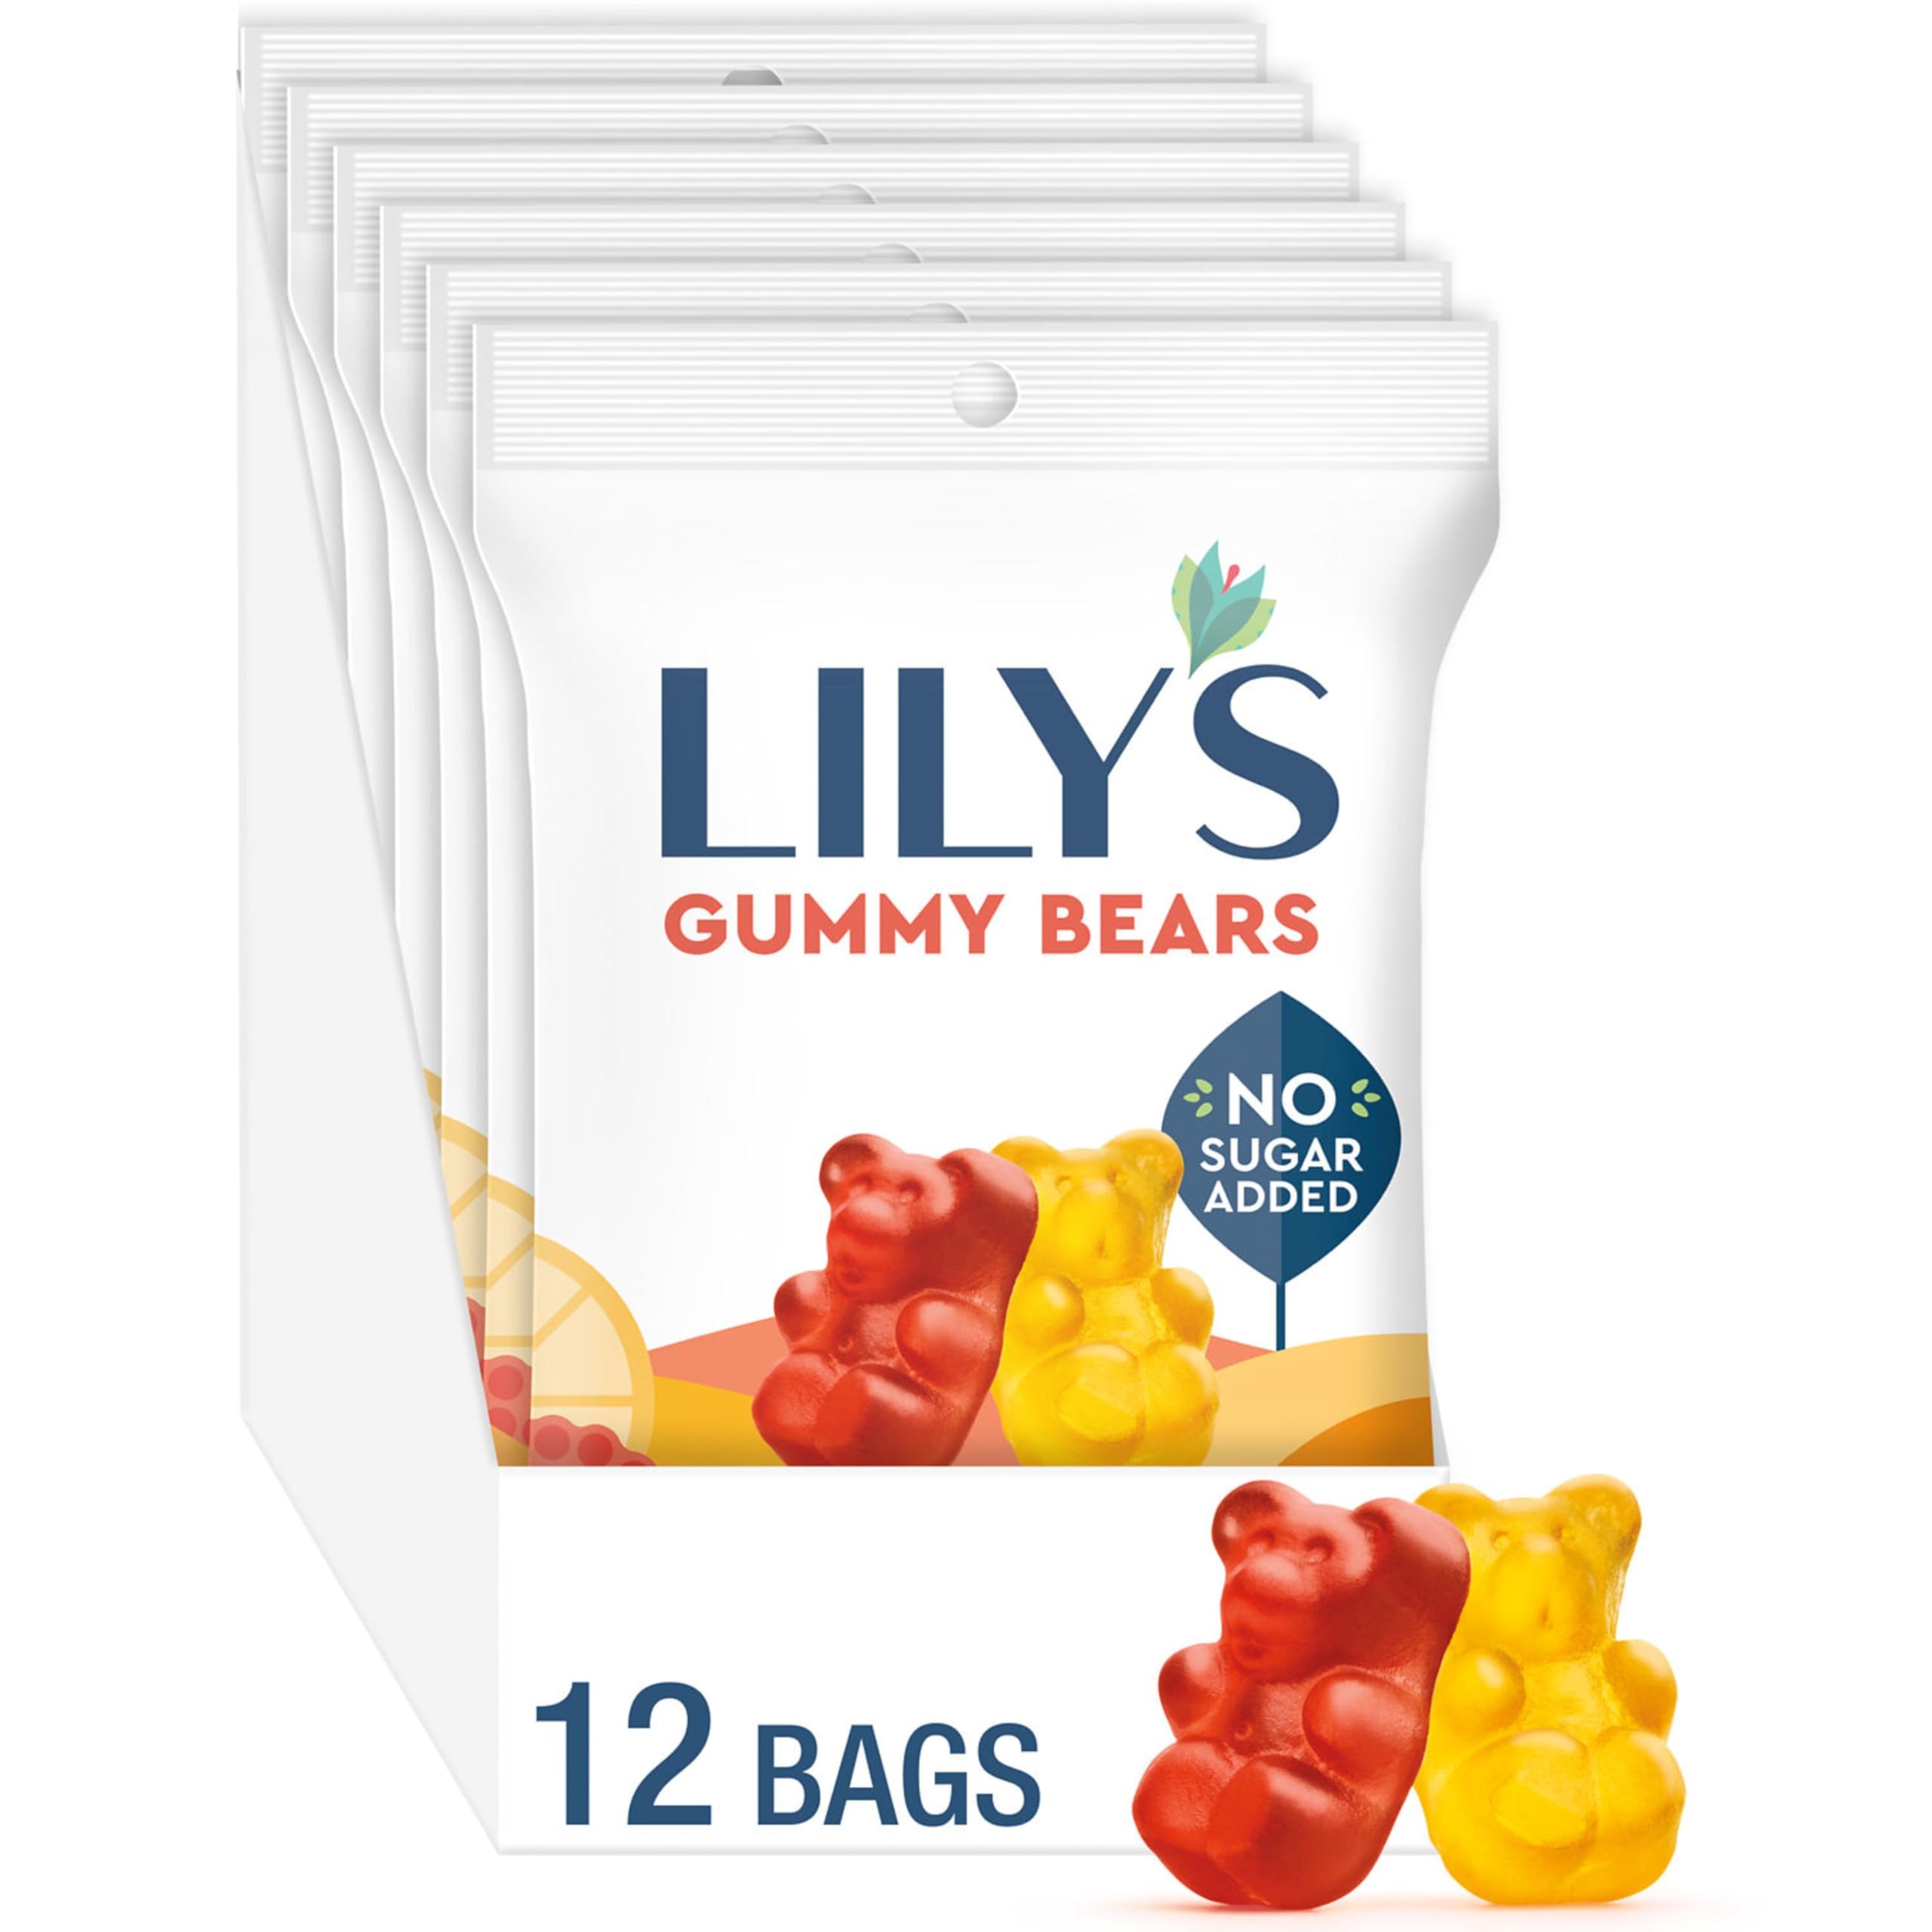
Item Name: LILY'S Assorted Fruit Flavored No Sugar Added, Gummy Bears Bags, 1.8 oz (12 Count)
Bullet Point 1: Contains twelve (12) 1.8-ounce bags of LILY'S Assorted Fruit Flavored No Sugar Added Gummy Bears
Bullet Point 2: Add LILY'S soft and chewy gummy bear treats to your snack drawer at work, treat cabinet at home and sweets selection at every movie night you attend
Bullet Point 3: Get a box of convenient, individual snacking packs and stock your pantry with a delicious gluten free treat that is made with stevia and free of added sugars
Bullet Point 4: Bring fruit flavored gummy bears to your next birthday bash, graduation celebration, retirement party or wedding reception or add these treats to school lunch boxes
Bullet Point 5: Add a sweet, colorful touch to your Christmas, Halloween, Valentine's Day or Easter snack selection with LILY'S gummy bears
Value: 23.76
Unit: Ounce

Price: 29.52